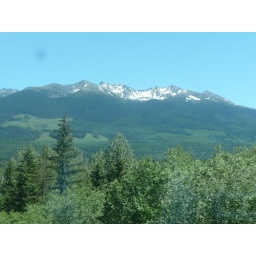
The west coast mountains near Prince Rupert.